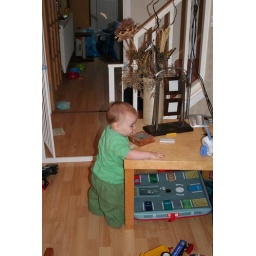
I went to toilet came back to find my 10 month old standing up and cruising around the table!